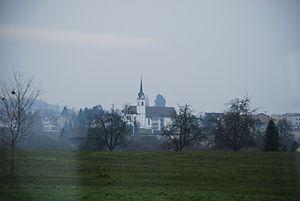
Untereggen est une commune suisse du canton de Saint-Gall, située dans la circonscription électorale de Rorschach.